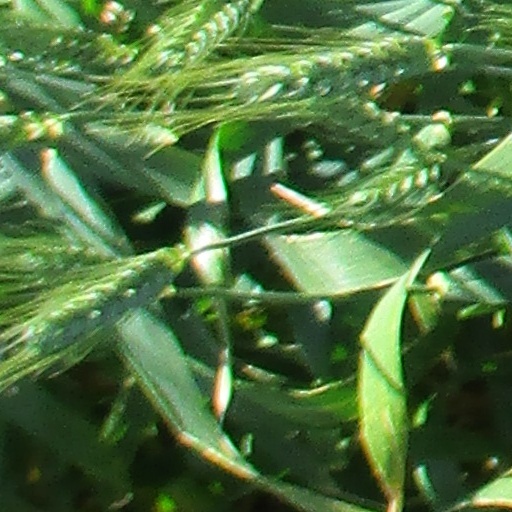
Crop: wheat